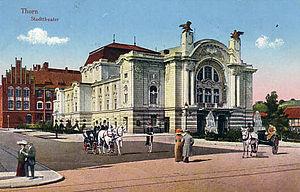
Toruń est une ville de Pologne située sur la Vistule, dans la voïvodie de Couïavie-Poméranie. Elle doit ses origines à l'ordre des chevaliers Teutoniques qui y construisit un château pour l'État teutonique au milieu du XIIIᵉ siècle, pour servir de base à la conquête et à l'évangélisation de la Prusse.